Petersen House (Sweden)

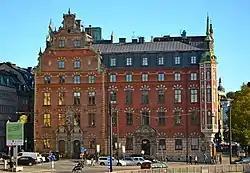

The Petersen House is a building in Stockholm, Sweden, erected between 1645 and 1659 from construction drawings by Christian Julius Döteber, and built in the Dutch Baroque architectural style.